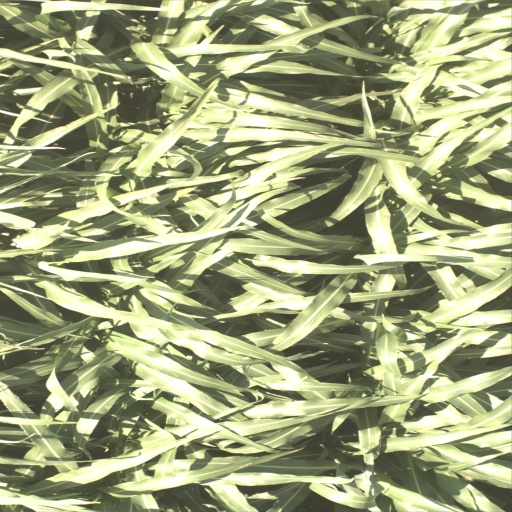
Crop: sorghum